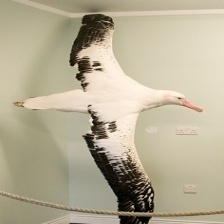
Species: ALBATROSS
Scientific name: DIOMEDEIDAE